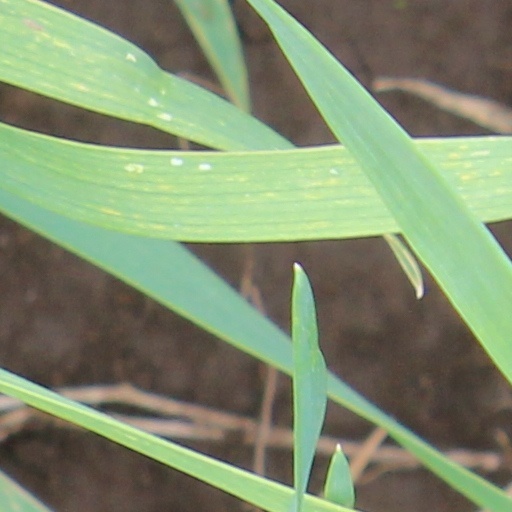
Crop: wheat